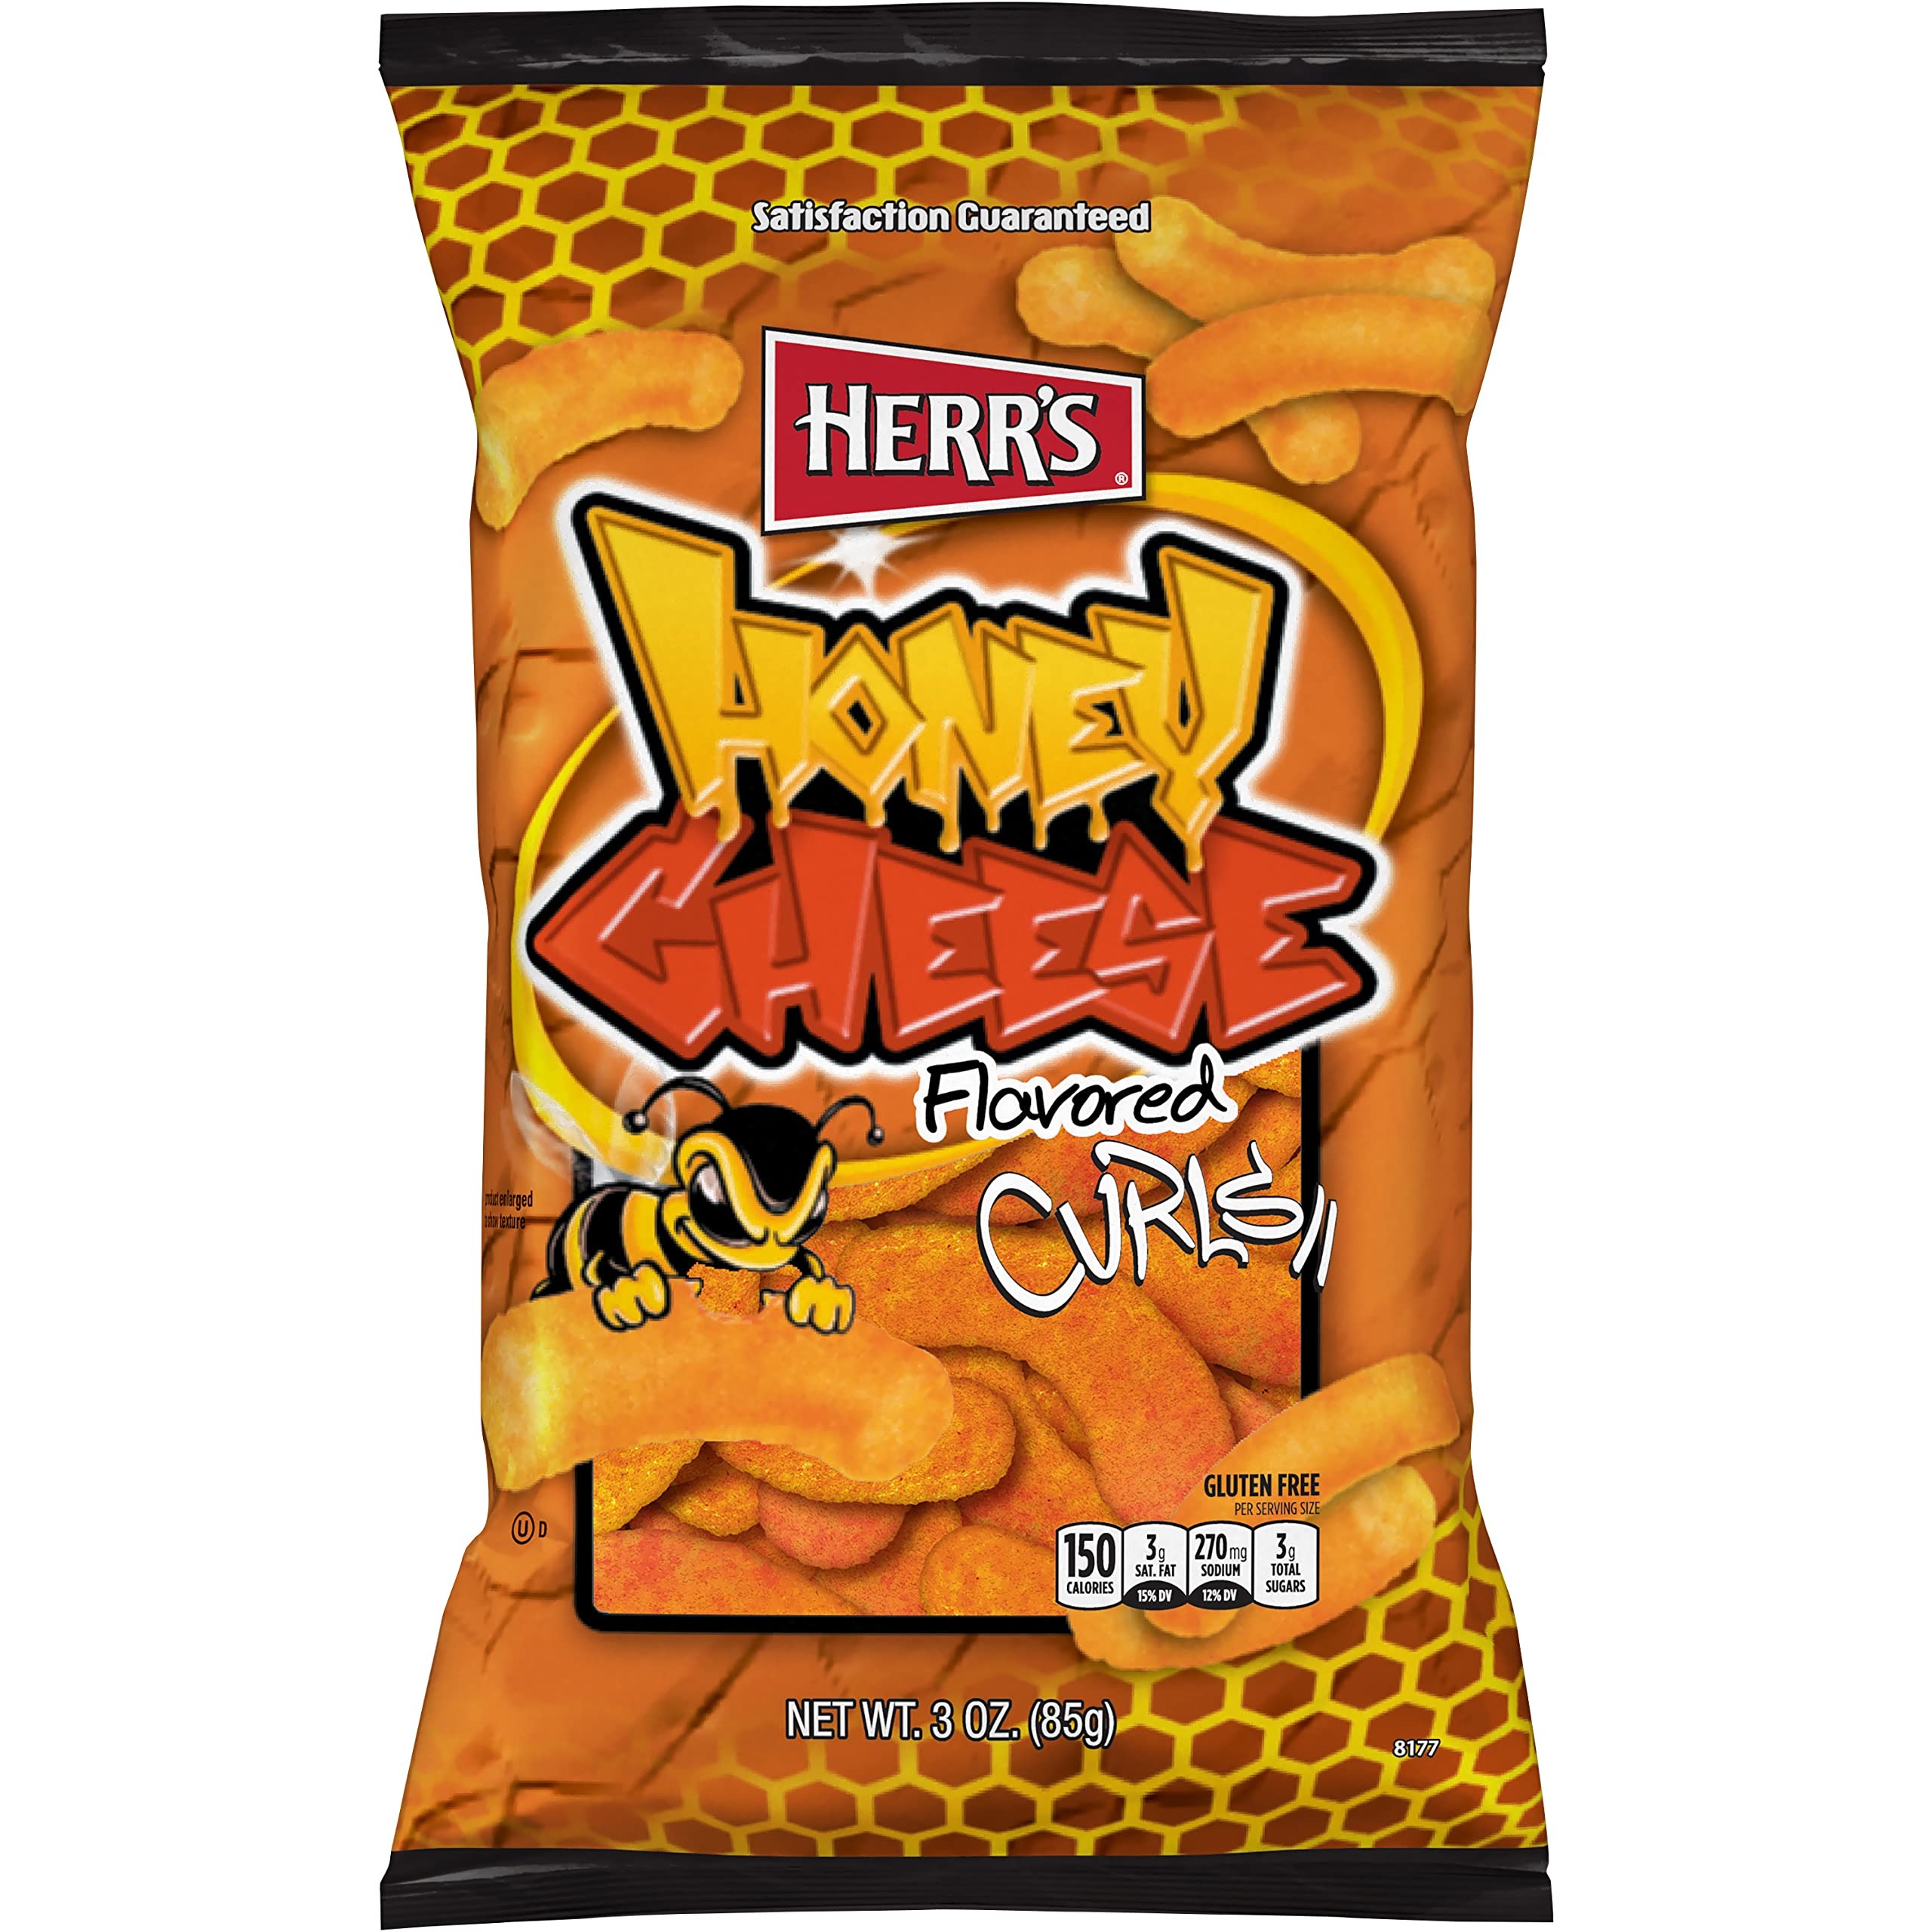
Item Name: Herr’s Cheese Curls, Honey Cheese Flavored, Gluten Free Snacks, 3oz Bag (20 Count)
Bullet Point 1: These melt-in-your mouth cheese curls combine the taste of cheddar cheese and honey for a flavorful, crispy snack
Bullet Point 2: Light and fluffy puffs of corn, oven baked with rich, real cheddar cheese and delectable, sweet honey; the perfect balance of sweet, cheesy, and salty
Bullet Point 3: Gluten free snack food; 150 calories per 1oz serving; Contains milk ingredients; Kosher Dairy
Bullet Point 4: Family favorite snacks for adults and kids; Perfect addition to lunch, gaming, party spreads, movie time, and more
Bullet Point 5: Includes 20, 3-ounce bags of Herr’s Honey Cheese Flavored Cheese Curls; Packaged for freshness and great taste
Bullet Point 6: Shelf life of 45-60 days
Value: 60.0
Unit: Ounce

Price: 10.44